Bree Olson

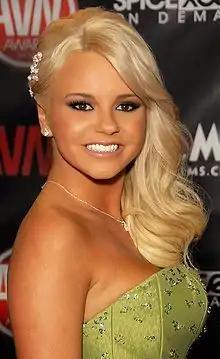
Olson in 2010

Rachel Oberlin (born October 7, 1986), known professionally as Bree Olson, is an American actress, model, and former pornographic actress. She performed in over 170 adult films from 2006 to 2011. Since retiring from pornography, she has been critical of the discrimination and social stigma directed at adult film performers.